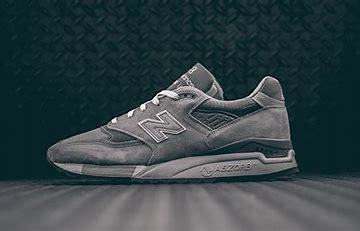
Brand: New
Model: Balance 998